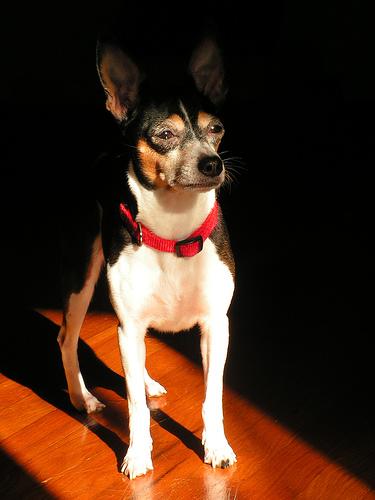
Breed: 237-n000095-toy_terrier